Shetland bus

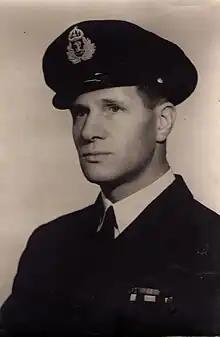
Shetlands Larsen, Norwegian leader of the "Bus" operations in World War II

Leif Larsen (9 January 1906 – 12 October 1990) nicknamed "Shetlands Larsen", was perhaps the most famous of the Shetland Bus men. In all he made 52 trips to Norway and became the most highly decorated Allied naval officer of the Second World War. Larsen was born in Bergen, Norway and joined the Norwegian volunteers during the Finnish Winter War. Soon after the war in Finland ended, Norway was invaded by Germany. A Swedish officer, Benckert, set up a company of volunteers who made their way to Norway and fought in eastern Norway until 8 June 1940, until the end of war.